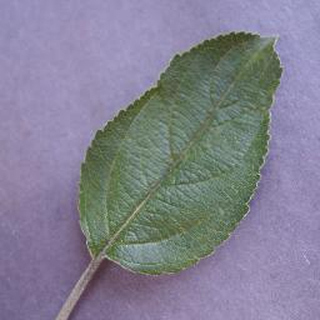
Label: healthy_apple